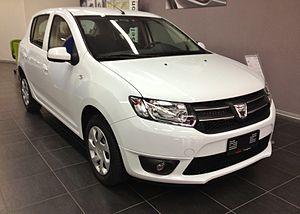
La Sandero II est une automobile du groupe Renault commercialisée sous la marque Dacia en Europe et sous la marque Renault sur les autres marchés. Elle a été conçue sur la base de la Logan II. Elle a été dévoilée lors du Mondial de l'automobile de Paris 2012 en septembre 2012. Elle succède à la première génération de Sandero.
L'usine Dacia de Pitești a été construite en Roumanie au temps de la guerre froide où furent longtemps assemblées des variantes de la Renault 12.